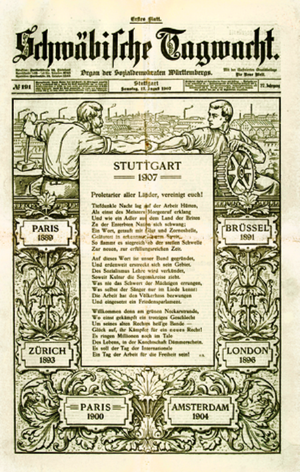
1907 est une année commune commençant un mardi.